List of former Christian Science churches, societies and buildings

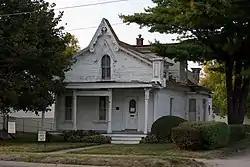
Christian Science Society (Grinnell, Iowa)

The date in the "Deregistered" column is the month and year in which the building's registration for worship in accordance with the Places of Worship Registration Act 1855 was formally cancelled. If there is no date, the church has not been formally deregistered.